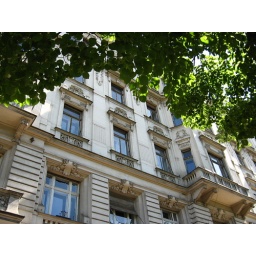
A pretty picture of some random building from under a tree